Jerome Frescobaldi

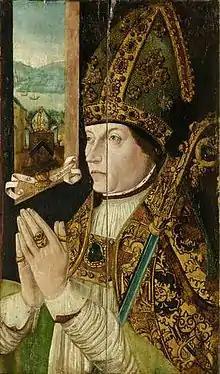
William Elphinstone, Bishop of Aberdeen, was involved with Frescobaldi and James Hommyll in purchases for the arrival of Margaret Tudor

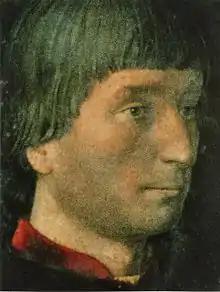
Tommaso Portinari, a business partner of Jerome Frescobaldi, detail of "Portinari Triptych" by Hugo van der Goes

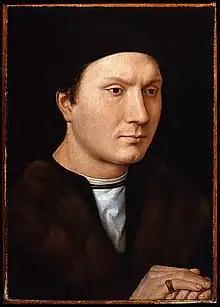
Folco Portinari, a member of the Florentine business community in Bruges, by Hans Memling

Jerome, Jeronimus, or Hieronymus (Italian: Girolamo) Frescobaldi was a member of the internationally successful Florentine Frescobaldi family, and married to Dianora Gualterotti. He was described as a "Lombard" in Scottish records. Frescobaldi and his business partners in Bruges, the Gualterotti family, sponsored the voyage of Giovanni da Empoli from Lisbon to the Malabar Coast of India in 1503 and 1504, intending that he would be their agent in Calicut for the spice trade.